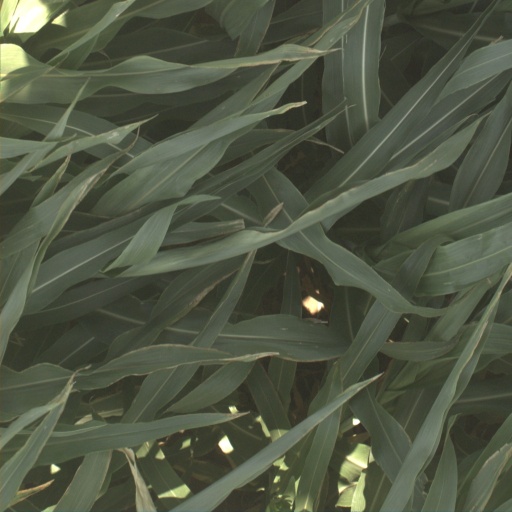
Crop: sorghum